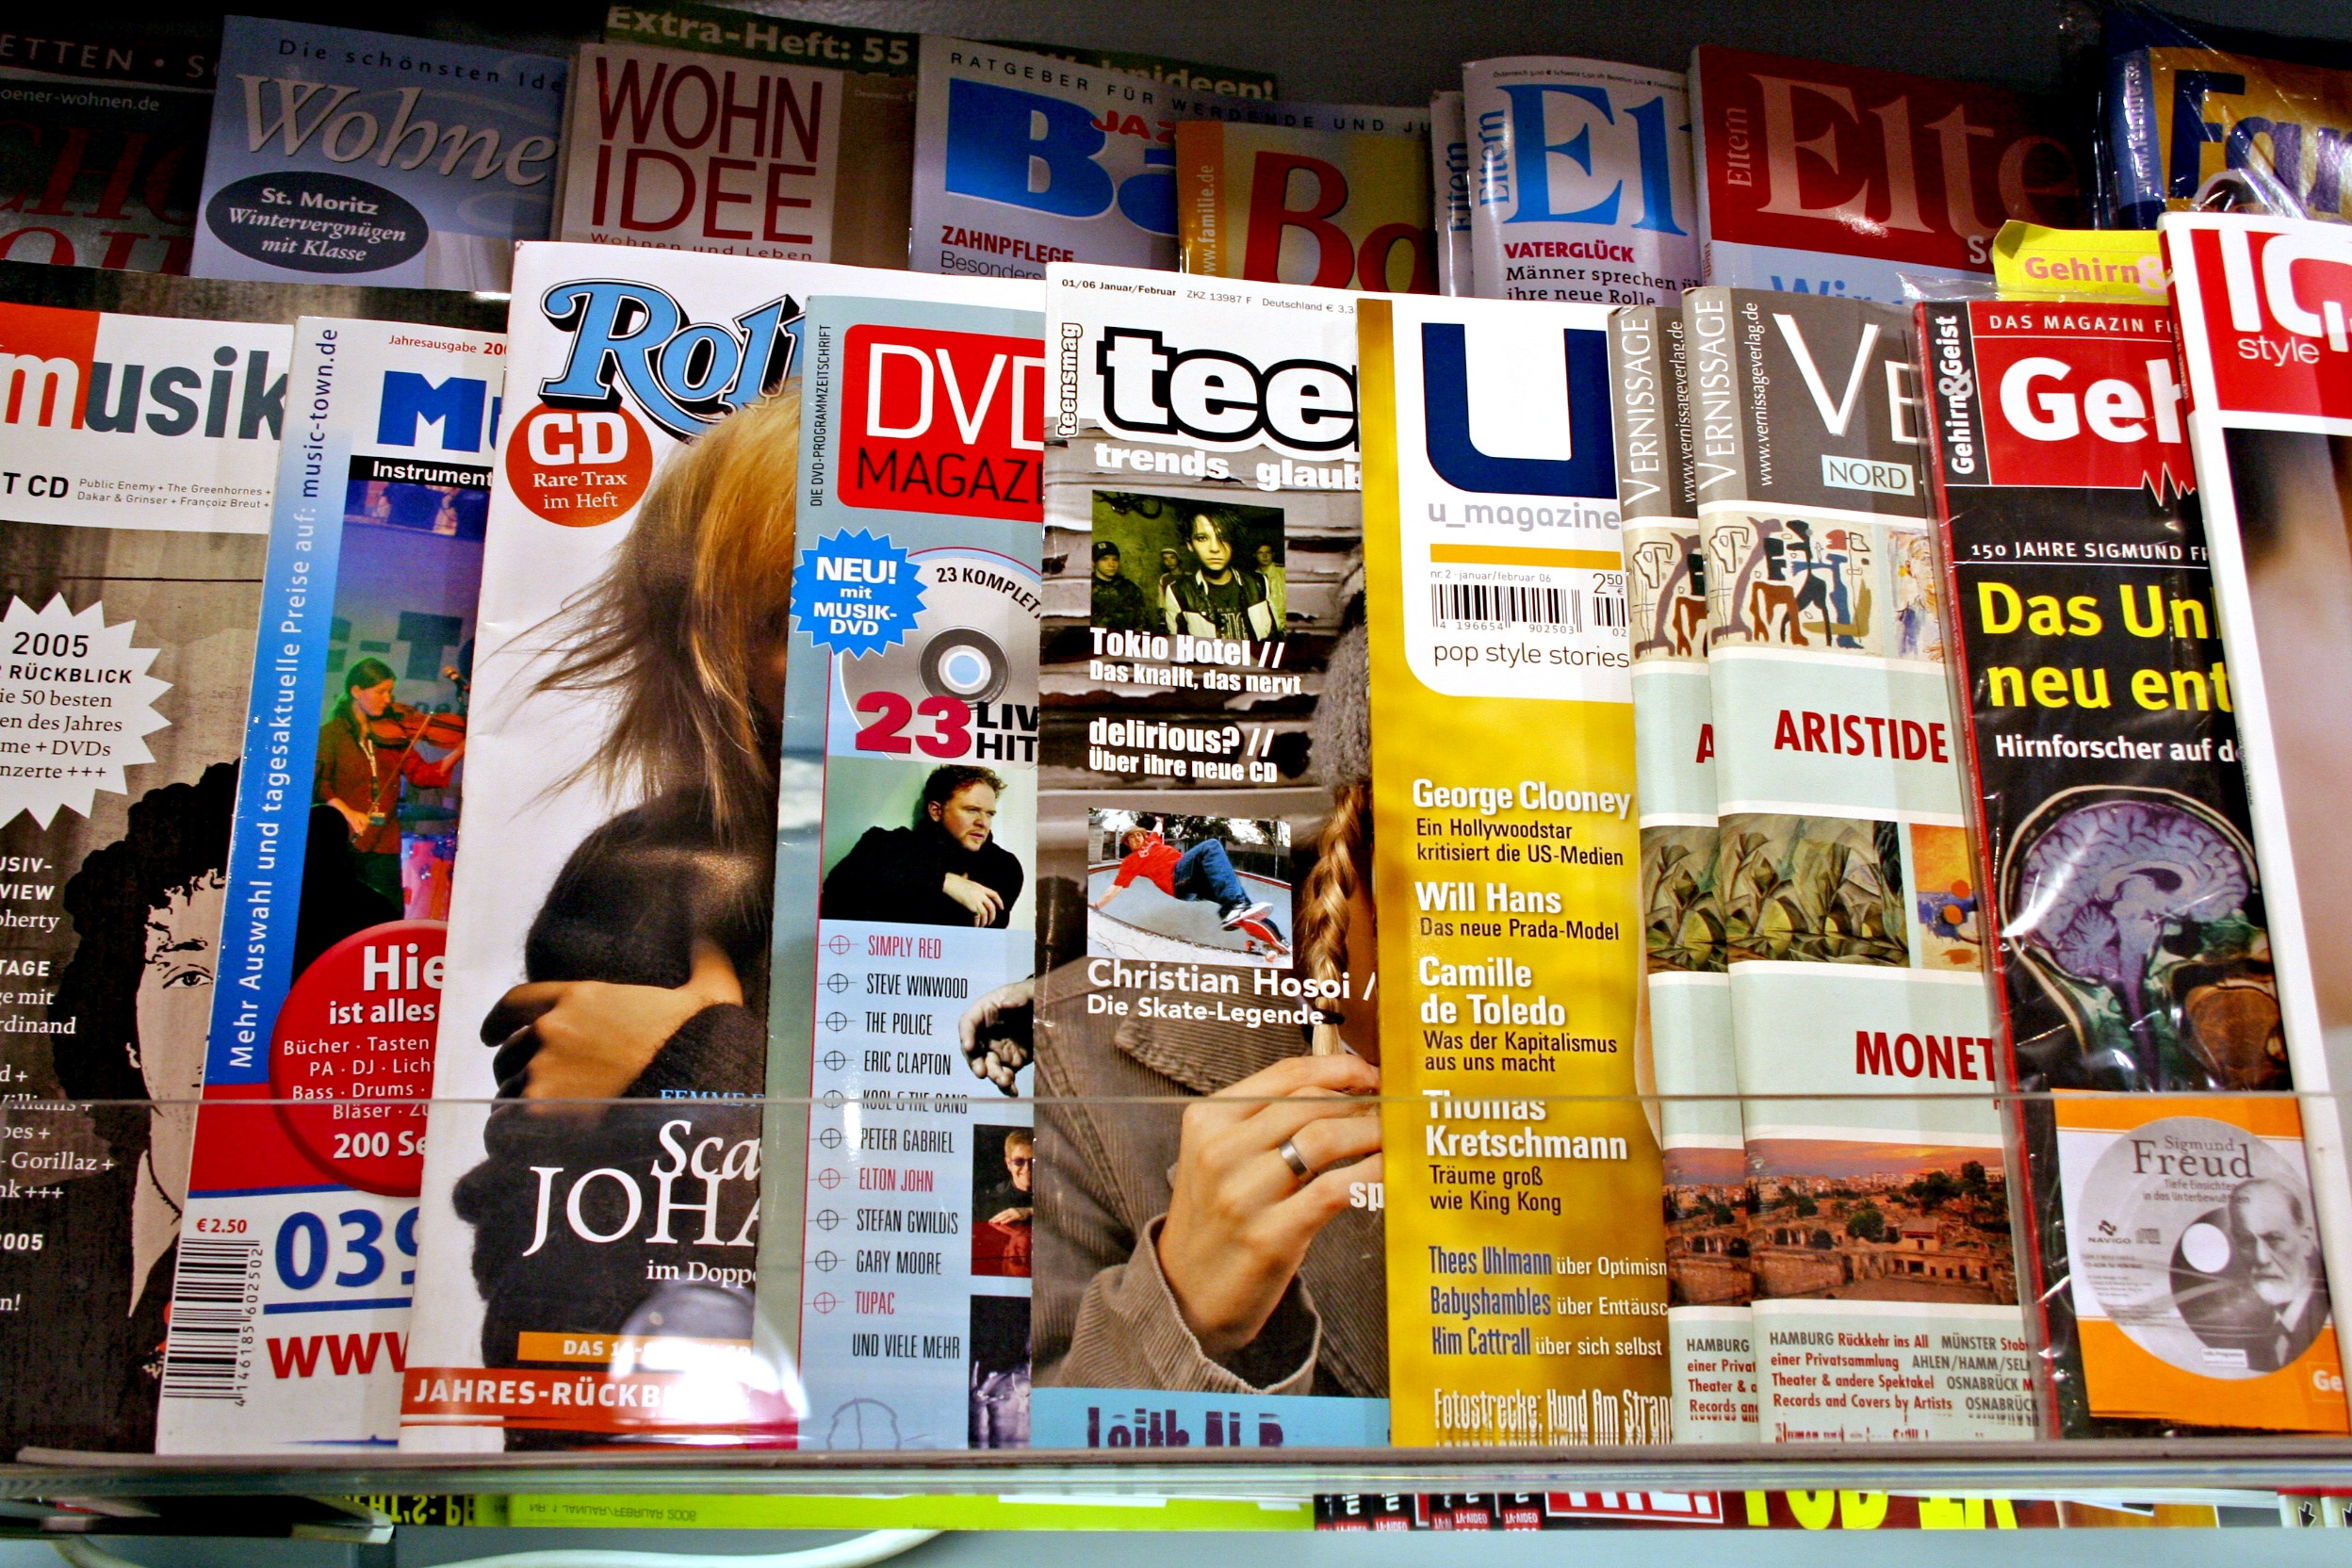
read, advertising, newspaper, food, magazine, fast food, literature, press, waiting room, supermarket, poster, magazines, sale, journalism, folders, fashion magazine